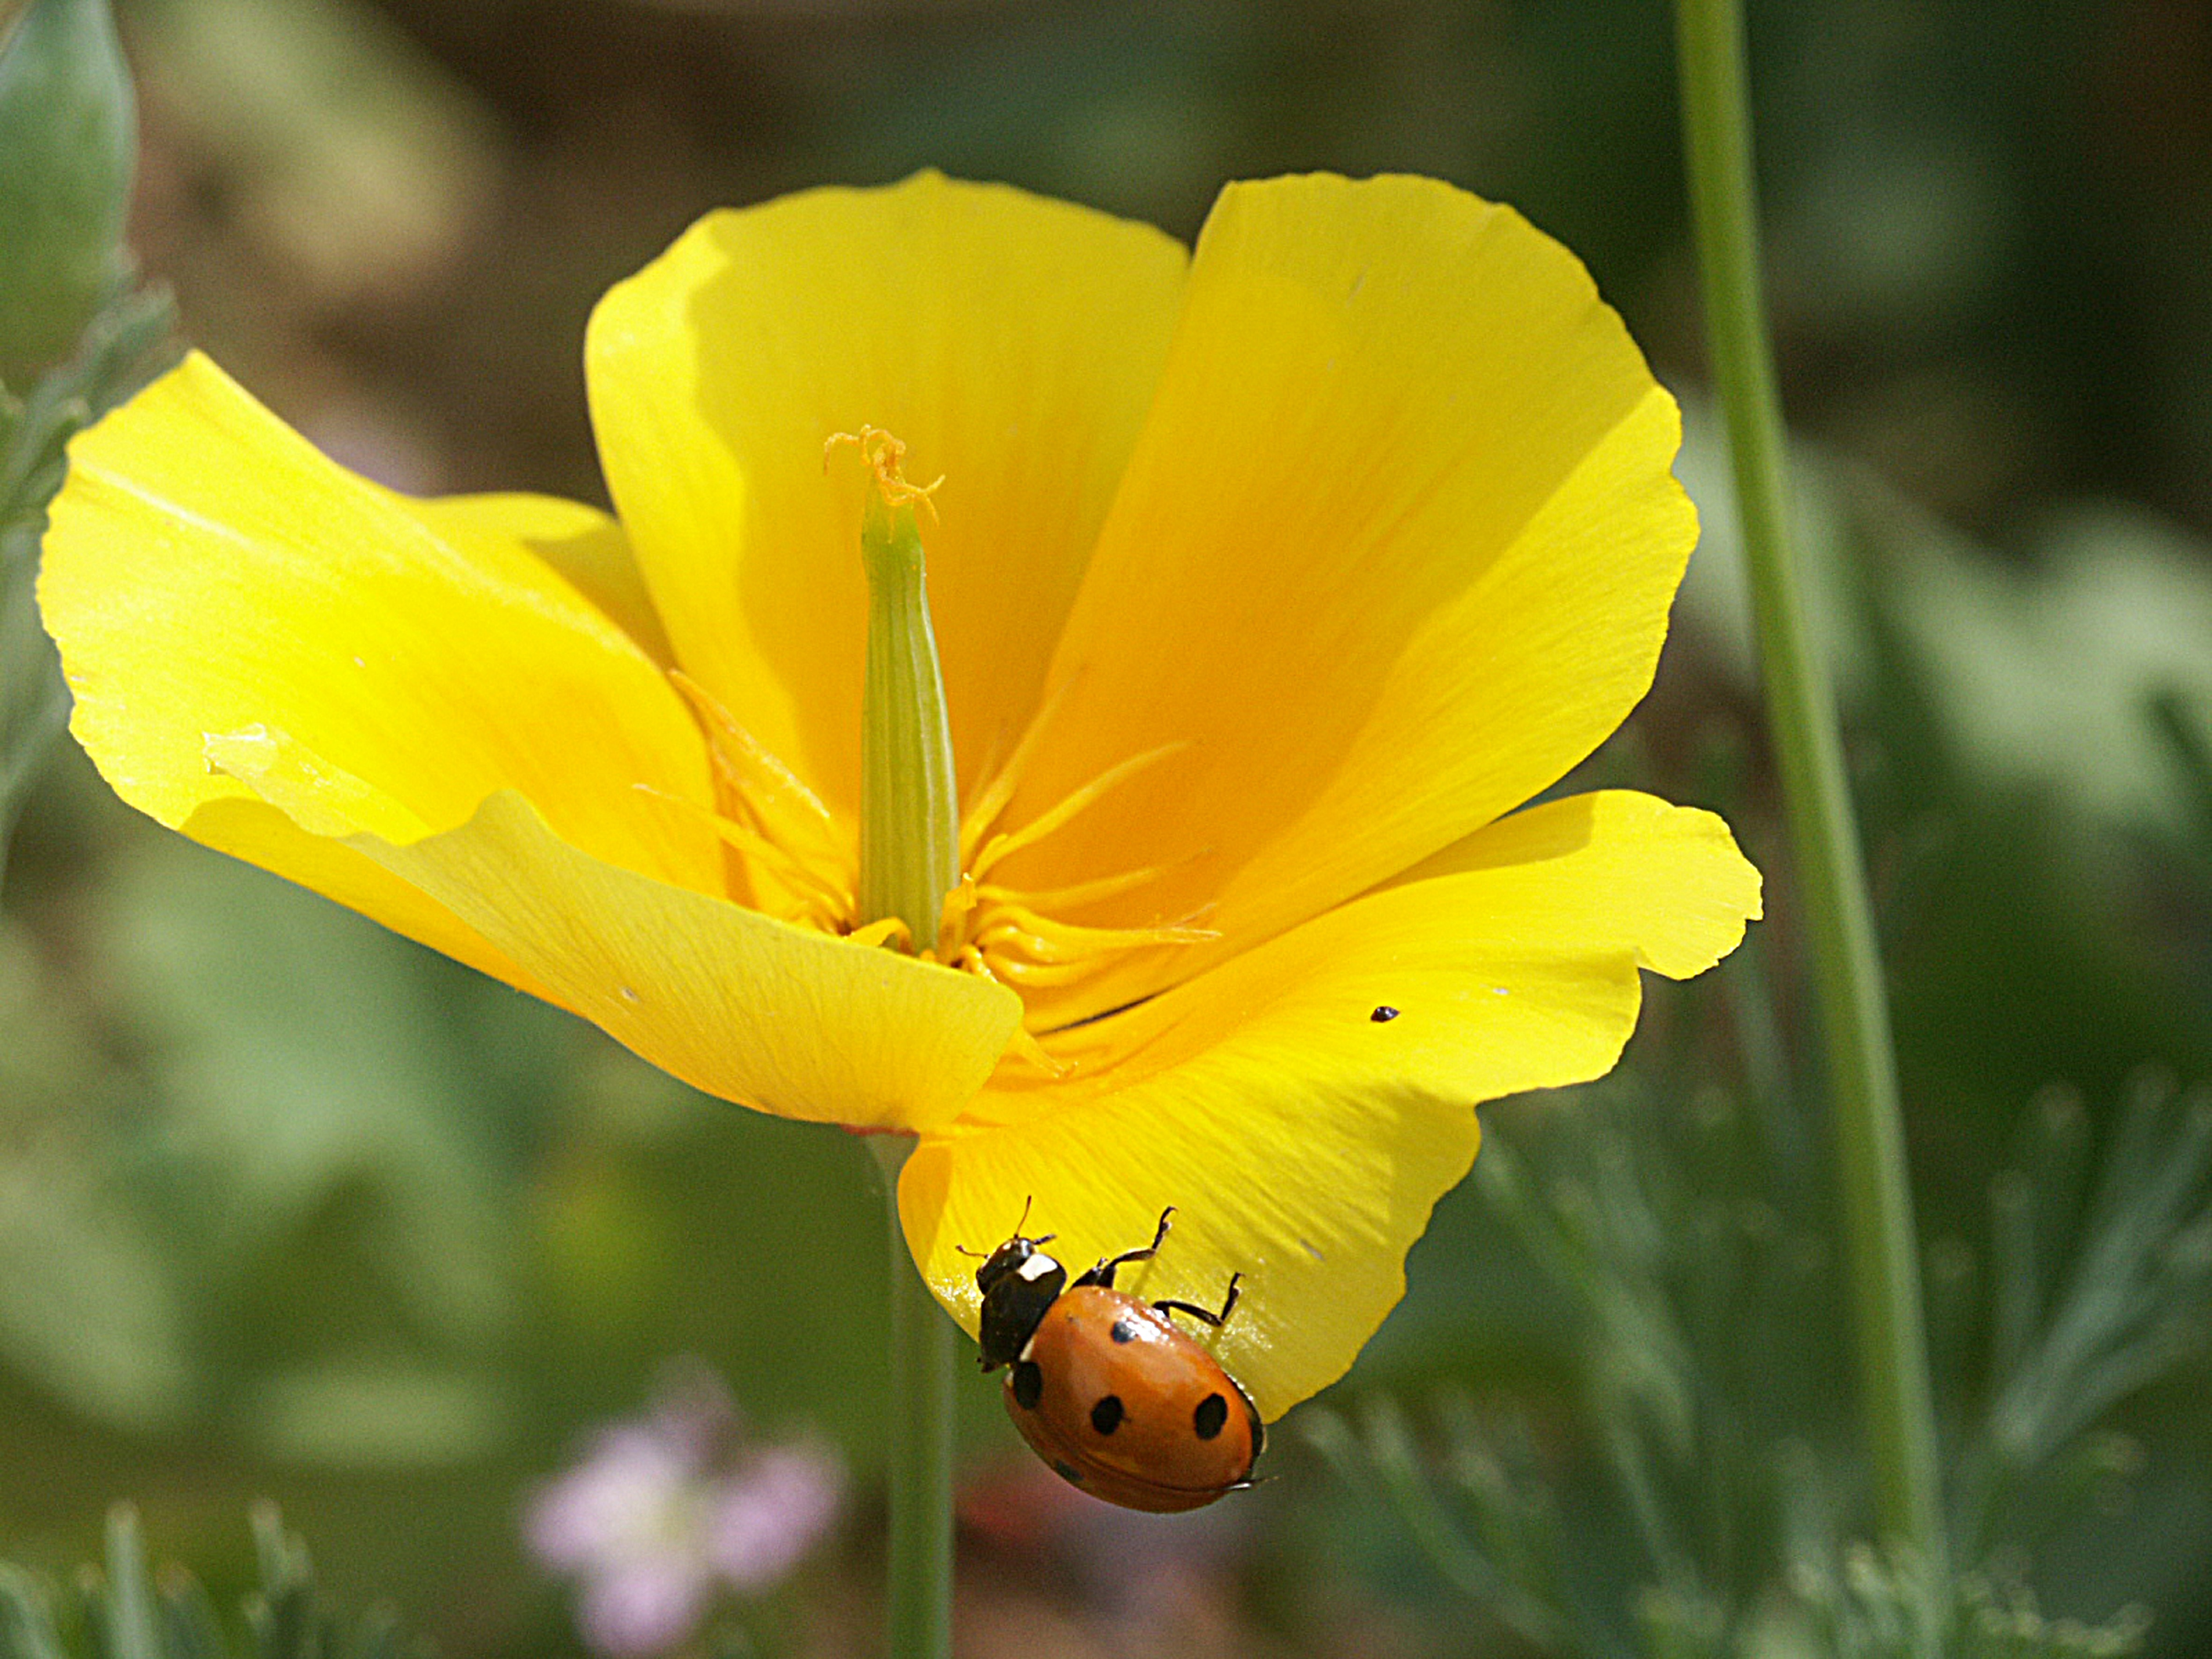
nature, plant, meadow, flower, petal, insect, macro, ladybug, botany, yellow, flora, plants, invertebrate, wildflower, flowers, insects, nectar, macro photography, flowering plant, eschscholzia californica, land plant